Light in painting

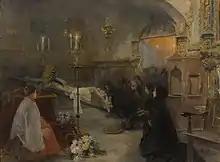
"Venite adoremus" (1896), by Arcadi Mas i Fondevila, Victor Balaguer Museum Library, Villanueva y Geltrú, Barcelona.

Rococo meant the survival of the main artistic manifestations of the Baroque, with a more emphasized sense of decoration and ornamental taste, which were taken to a paroxysm of richness, sophistication and elegance. Rococo painting had a special reference in France, in the court scenes of Jean-Antoine Watteau, François Boucher and Jean-Honoré Fragonard. Rococo painters preferred illuminated scenes in broad daylight or colorful sunrises and sunsets. Watteau was the painter of the "fête galante", of court scenes set in bucolic landscapes, a type of shady landscape of Flemish heritage. Boucher, an admirer of Correggio, specialized in the female nude, with a soft and delicate style in which the light emphasizes the placidity of the scenes, generally mythological. Fragonard had a sentimental style of free technique, with which he elaborated gallant scenes of a certain frivolity. In the still life genre Jean-Baptiste-Siméon Chardin stood out, a virtuoso in the creation of atmospheres and light effects on objects and surfaces, generally with a soft and warm light achieved through glazes and fading, with which he achieved intimate atmospheres of deep shadows and soft gradients.